Dean Jagger

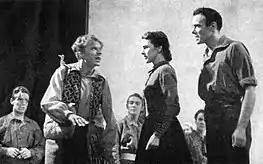
Left to right: Norman Lloyd, Katherine Emery, and Dean Jagger in the Broadway production of "Everywhere I Roam" (1938)

Jagger studied acting at Chicago's Lyceum Arts Conservatory. He eventually played Young Matt in a production of "Shepherd of the Hills" on stage in Chicago. This experience resulted in him deciding to try his luck in New York City.